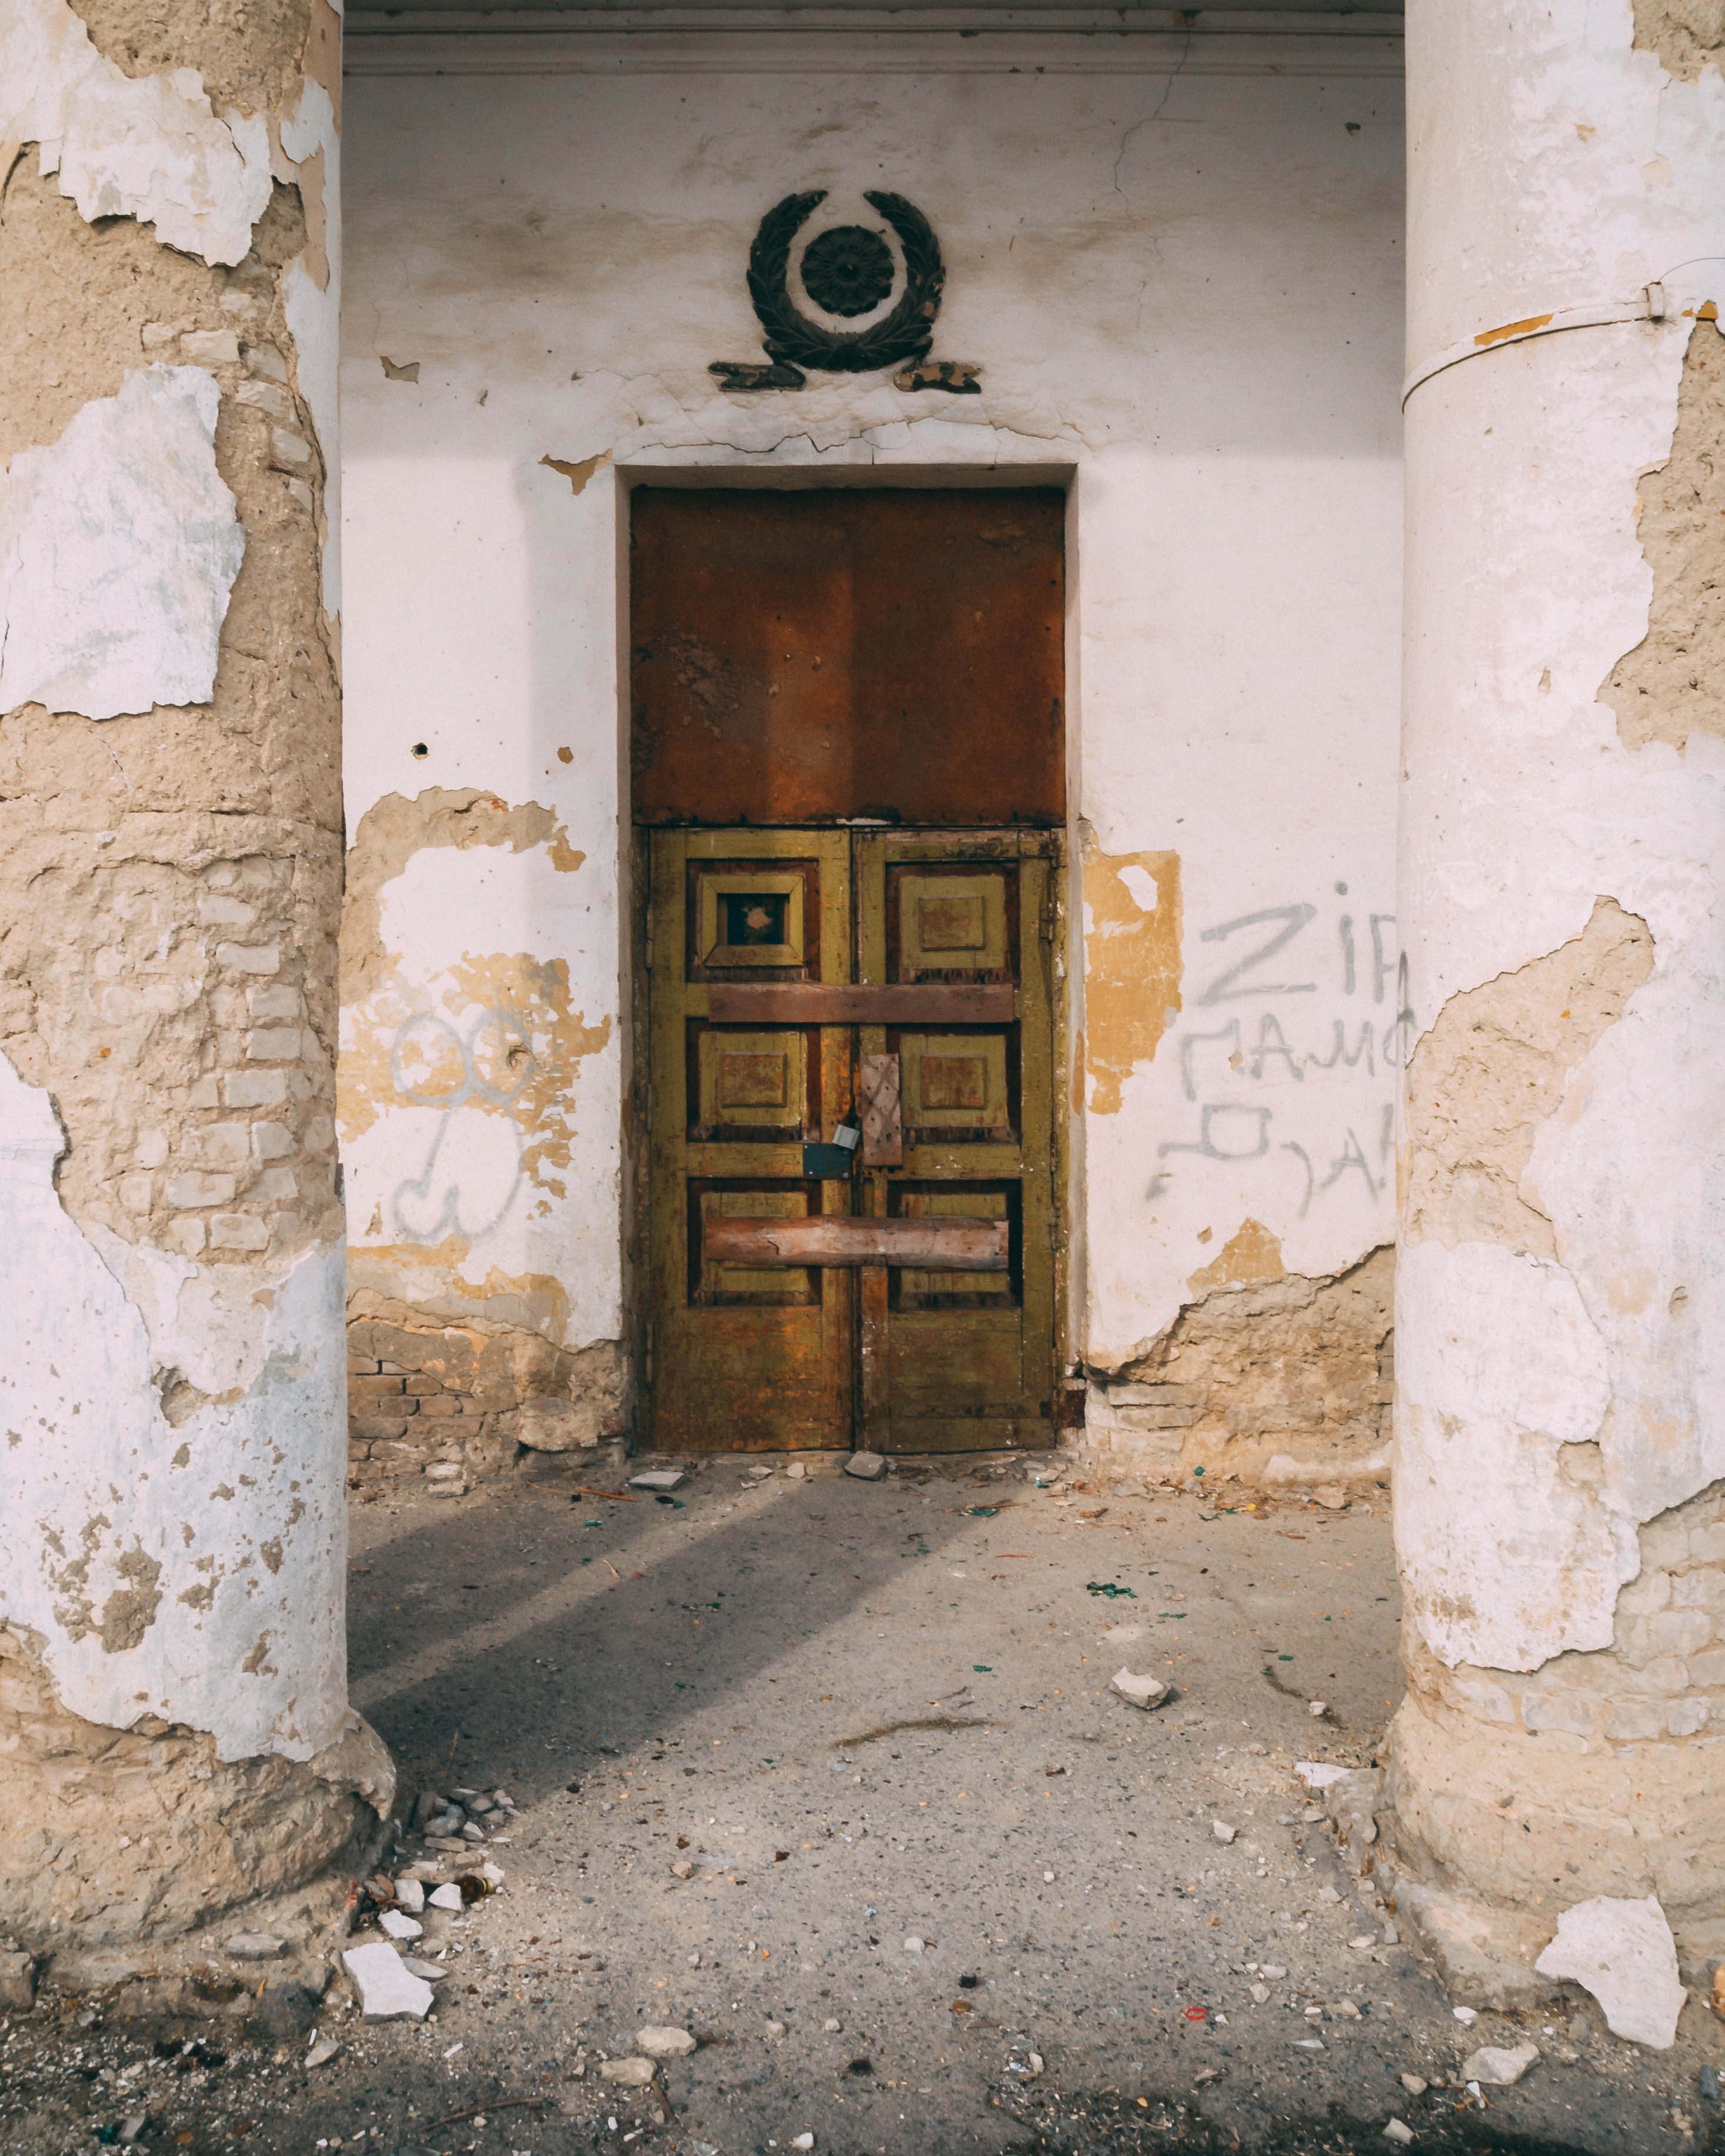
wall, door, house, window, building, architecture, ruins, room, facade, wood, history, art